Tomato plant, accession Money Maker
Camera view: tilt-top (135 deg); turntable rotation: 300 degrees
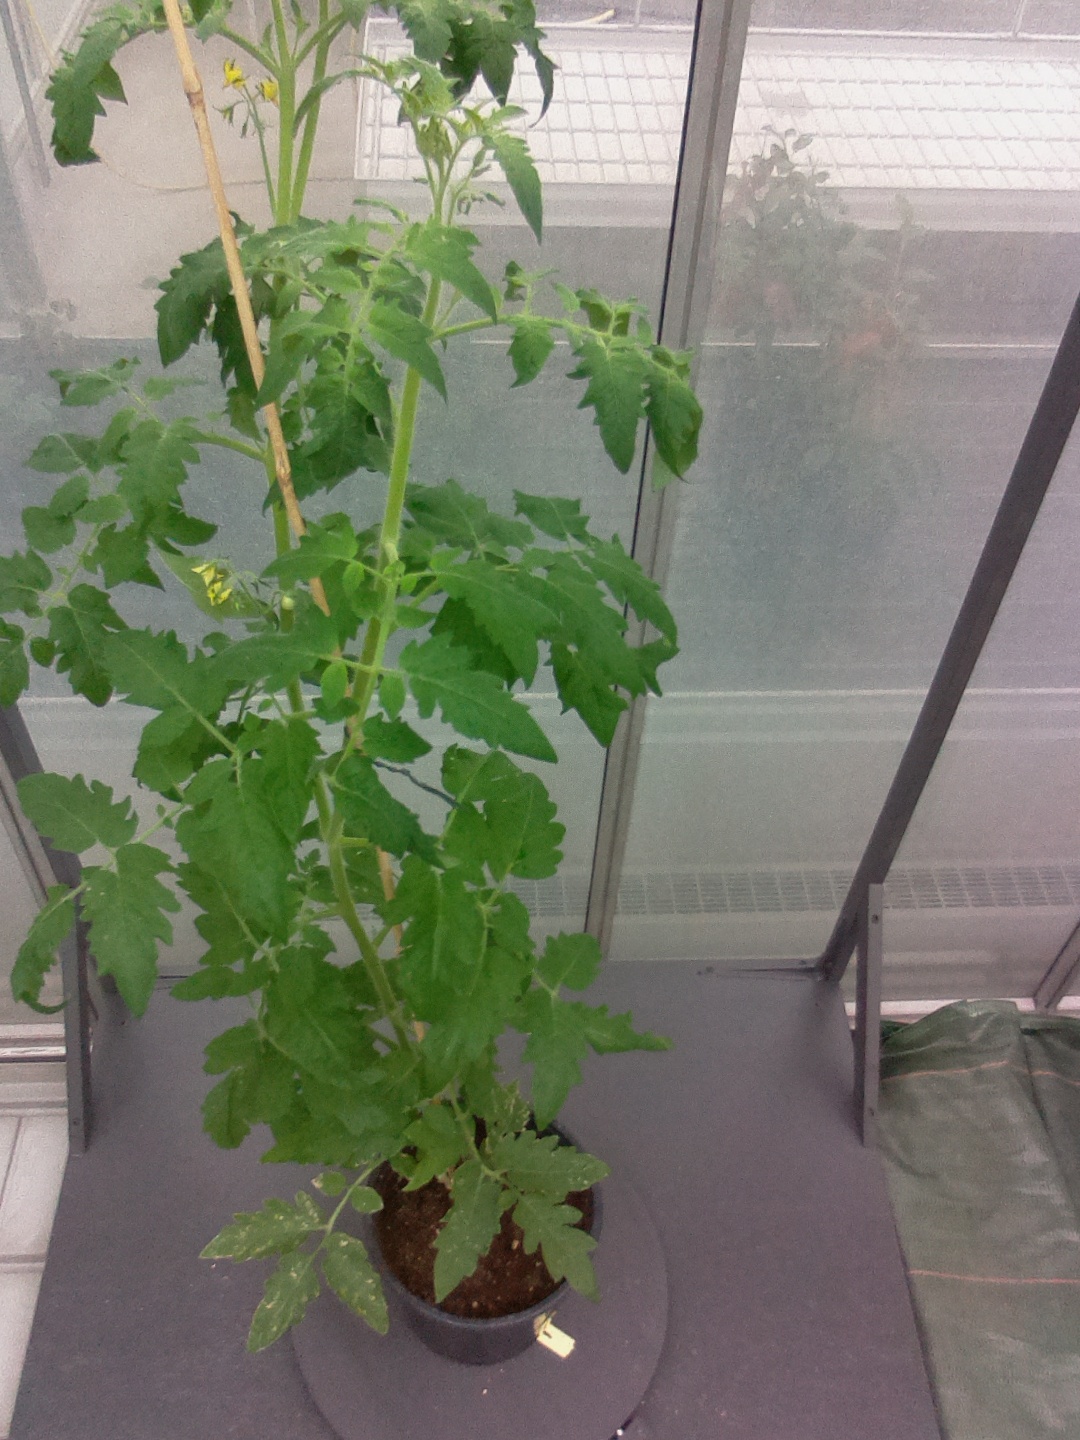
BBCH growth stage 59: 9 or more inflorescences visible